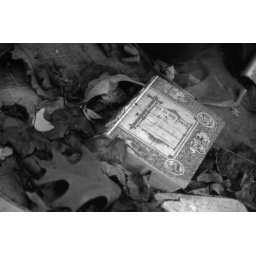
I found this book lying in the leaves in an abandoned house that was part of a mental hospital.